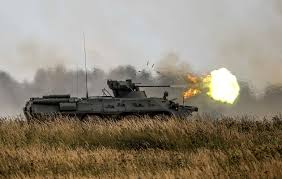
Label: BTR-80